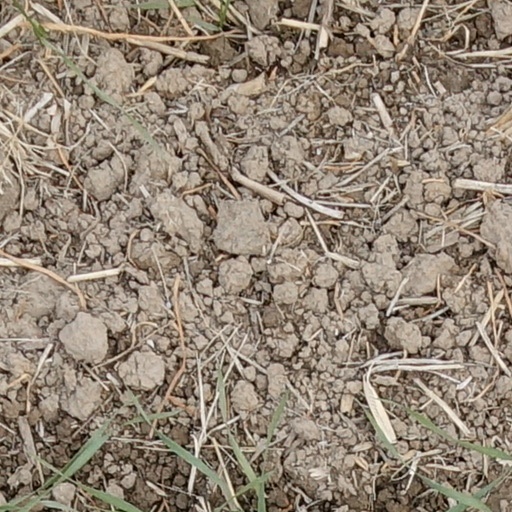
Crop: wheat